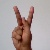
The image shows a hand gesture representing the letter 'K' in Indian Sign Language.